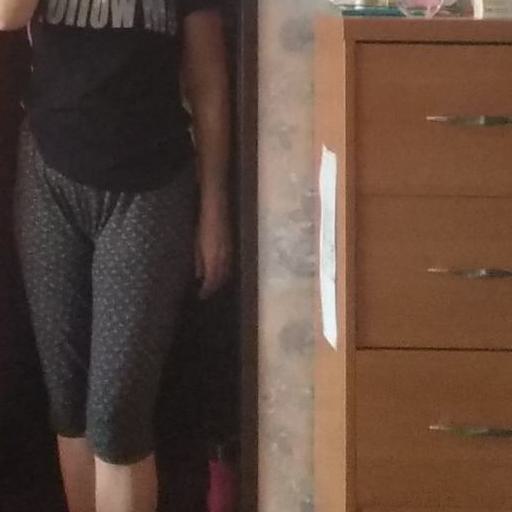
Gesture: no_gesture